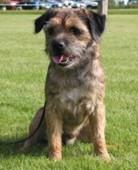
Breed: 206-n000007-Border_terrier